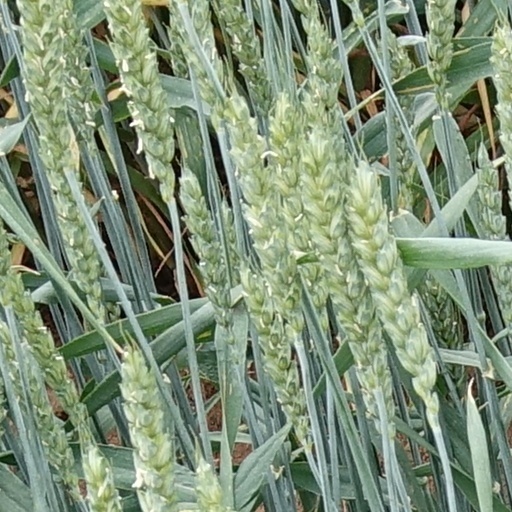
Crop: wheat